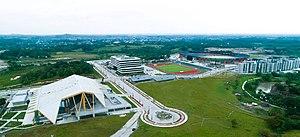
New Clark City est une ville nouvelle en développement aux Philippines.